Match Day (medicine)

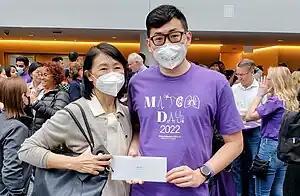

Match Day is a term used widely in the graduate medical education community to represent the day when the National Resident Matching Program or NRMP releases results to applicants seeking residency and fellowship training positions in the United States. Match Day for the NRMP Main Residency Match is on the third Friday of March each year, and Match Day ceremonies occur at many of the 155 medical schools in the United States where those results are announced. Match Days for the NRMP Fellowship Matches occur throughout the year because each Fellowship Match has its own schedule of dates. Other matching plans like the American Urological Association, and the San Francisco Match (Ophthalmology and Plastic Surgery) have dates on which they release their results. By participating in a national matching plan, applicants contractually agree to attend the residency, internship or fellowship programs to which they match. The same agreement applies to the programs; they are obligated to train the applicants who match to them. In 2017, Match Day hit a record-high as 35,969 U.S. and international medical school students and graduates vied for 31,757 residency positions.